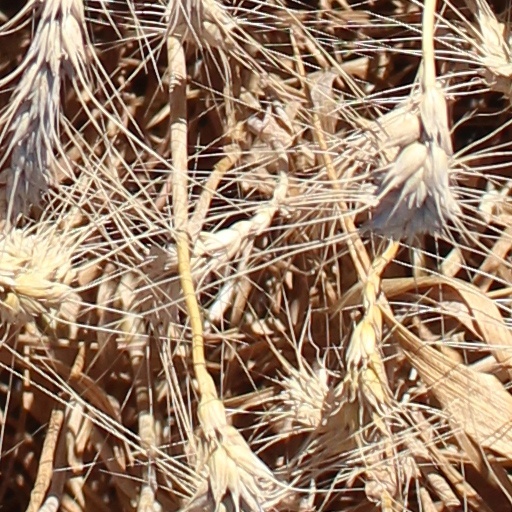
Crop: wheat